Moral development

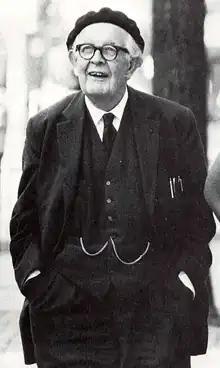
Jean Piaget.

Influenced by Piaget's work, Kohlberg created an influential cognitive development theory of moral development. Like Piaget, Kohlberg formulated that moral growth occurs in a very universal and consistent sequence of three moral levels, but for him the stages in the sequence are connected with one another, and grows out of the preceding stage. Kohlberg's view represents a more complex way of thinking about moral issues.